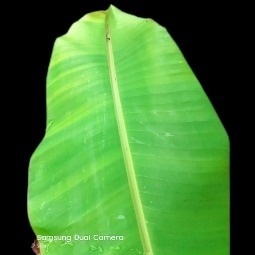
Label: Sulphur